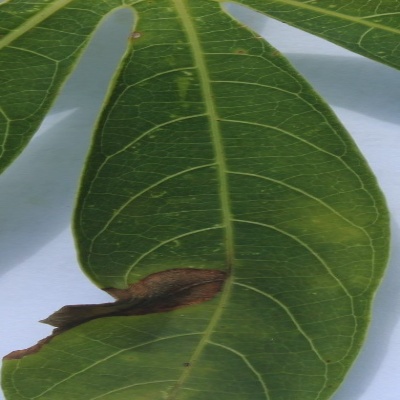
Crop: Cassava
Condition: bacterial blight